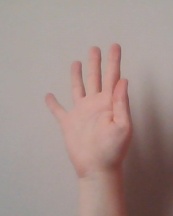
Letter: sheen